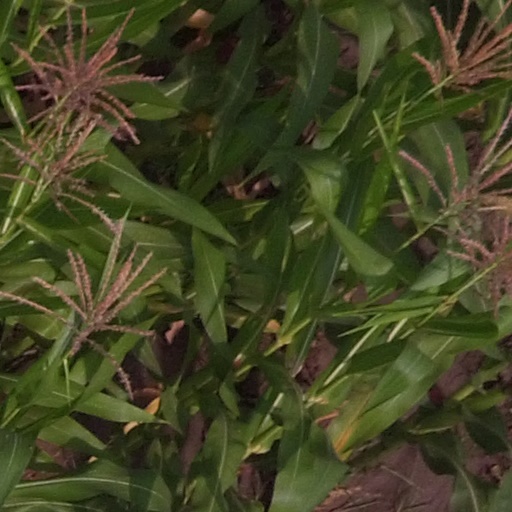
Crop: maize; corn